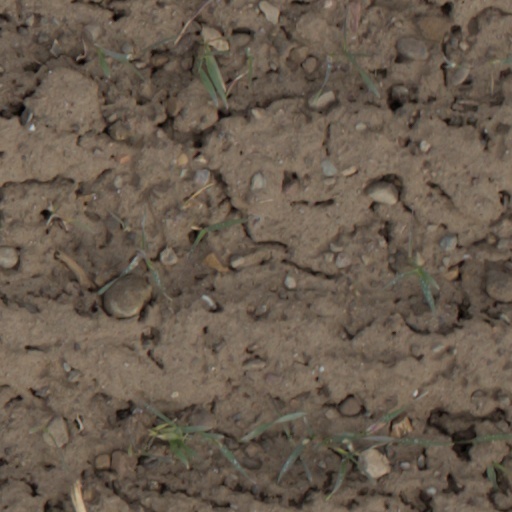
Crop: wheat